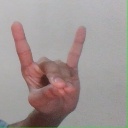
अक्षर: श